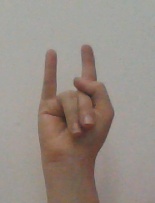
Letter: la